Tabsur

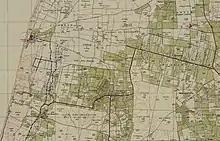
Tabsur 1942 1:20,000 (top left)

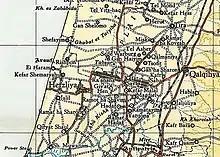
Tabsur 1945 1:250,000

The Arabs of Tabsur were ordered to leave by the Haganah on 3 April 1948, as part of Haganas policy of clearing out the Arab villages on the coastal plain. The villagers left on 16 April 1948.